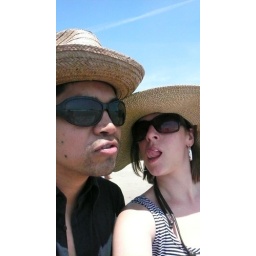
sass monsters in beach hats